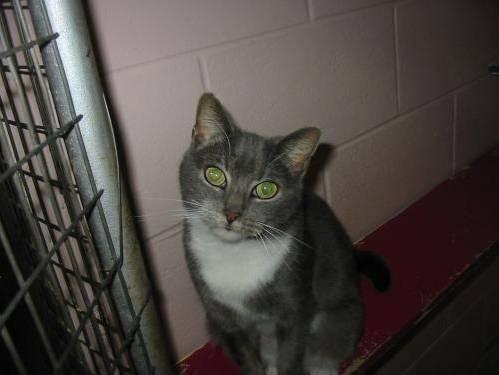
cat